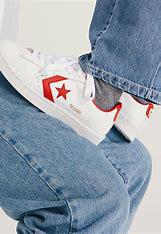
Brand: Converse
Model: Pro Leather